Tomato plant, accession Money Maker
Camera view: bottom (45 deg); turntable rotation: 0 degrees
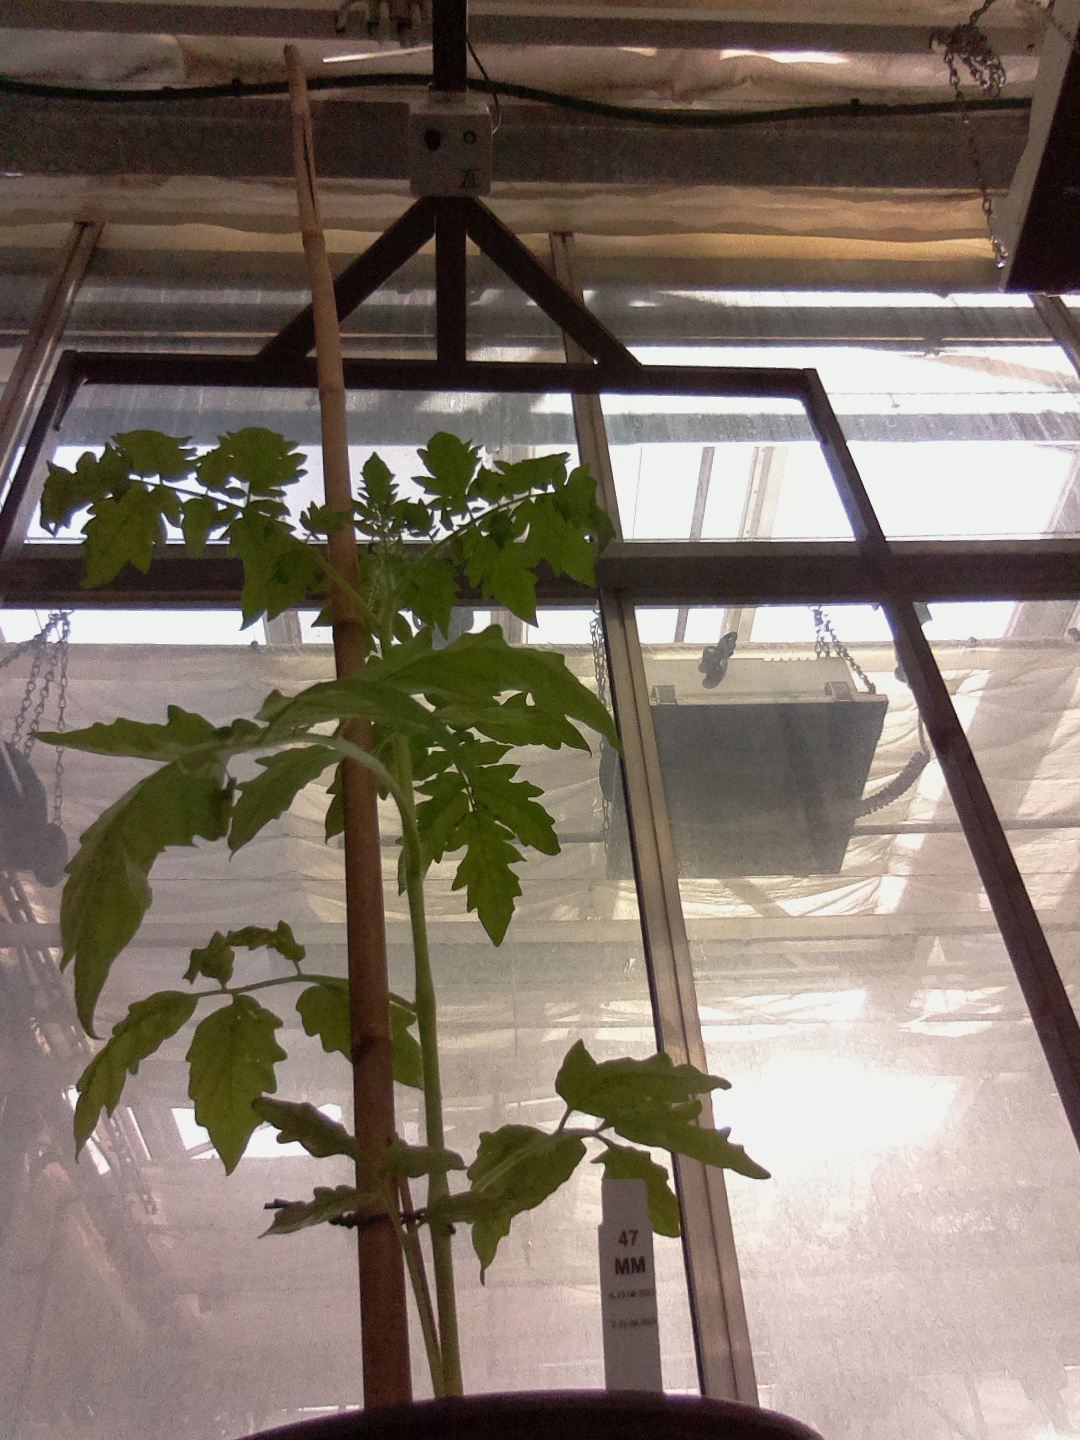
BBCH growth stage 14: 8 of true leaves visible